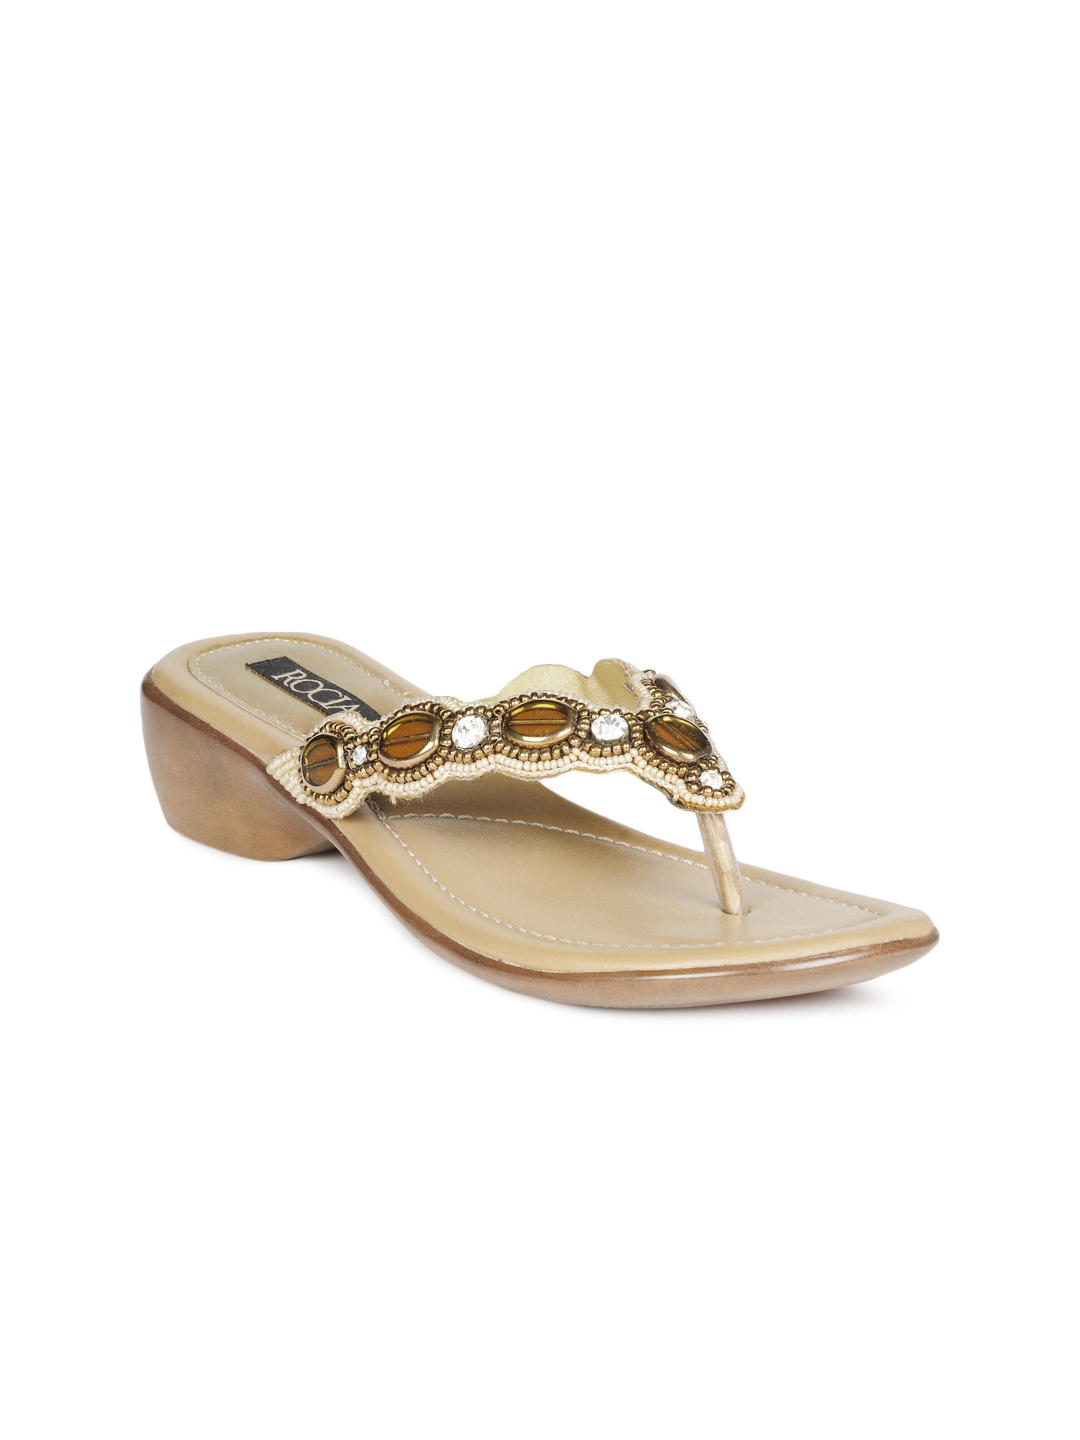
Rocia Women Brown Flats
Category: Footwear / Shoes / Heels
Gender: Women
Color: Brown
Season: Winter 2012
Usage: Casual